Stonehenge road tunnel

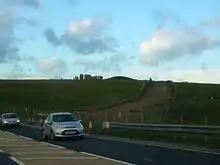
The A344 shortly after closure

A revised proposal, of closing the A344 road between Stonehenge Bottom and Byway 12, and closing part of the B3086, was put forward in 2010. This also proposed a new roundabout to replace the Airman's Corner junction and improvements to the Longbarrow roundabout on the A303.